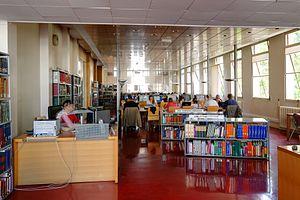
Salle de lecture annexe de la Bibliothèque Sainte-Geneviève, Paris.
La bibliothèque Sainte-Geneviève est une bibliothèque située au 10, place du Panthéon, dans le 5ᵉ arrondissement de Paris. Elle occupe un bâtiment édifié en 1851 par l'architecte Henri Labrouste à l'emplacement de l'ancien collège de Montaigu, agrandi depuis et classé, avec ses aménagements et décors d'origine, au titre des monuments historiques. Elle est l'héritière de la troisième plus importante bibliothèque d'Europe, en son temps, que l'ancienne abbaye Sainte-Geneviève de Paris voisine, transformée en École centrale à la Révolution, abritait au dernier étage de ce qui est aujourd'hui le lycée Henri-IV.